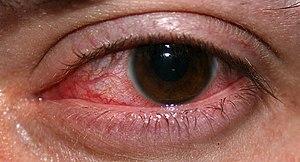
La kératite est une inflammation de la cornée dont la cause la plus fréquente est infectieuse.
La photokératite est une kératite douloureuse causée par l'exposition non-protégée des yeux aux rayons ultraviolets. Elle est appelée « cécité des neiges » ou « ophtalmie des neiges » dans ses formes extrêmes, parce qu'elle se produit couramment en altitude ou en milieu polaire. En effet, l'intensité des UV augmente de 10 à 12 % par 1 000 mètres d'altitude et la présence de neige augmente fortement l'albédo en réfléchissant jusqu'à 80 % des rayons UV incidents. Les termes « coup d'arc » ou « flash » est un synonyme utilisé fréquemment dans le cas d'une photokératite induite par le rayonnement UV émis par l'arc électrique pendant le soudage à l'arc électrique.